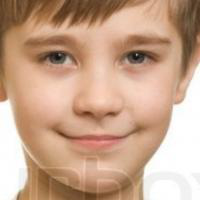
Age group: age 01-10